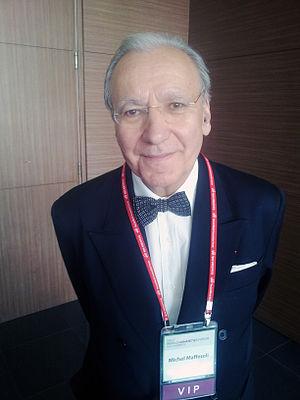
Michel Maffesoli, né le 14 novembre 1944 à Graissessac, est un sociologue français.